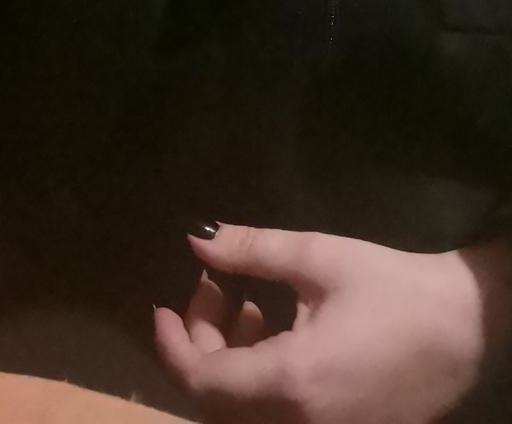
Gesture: no_gesture